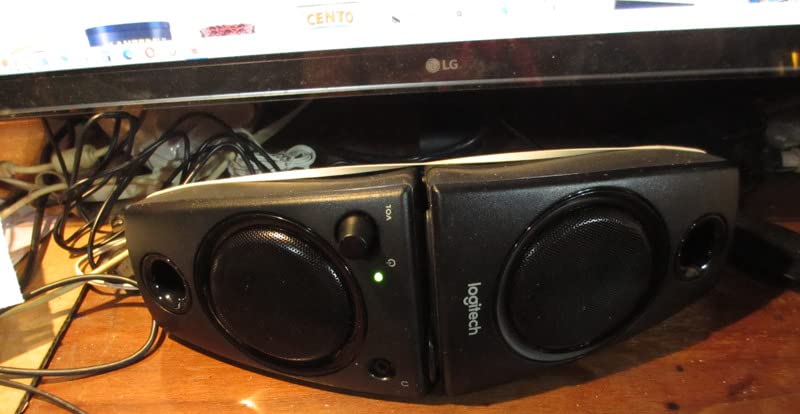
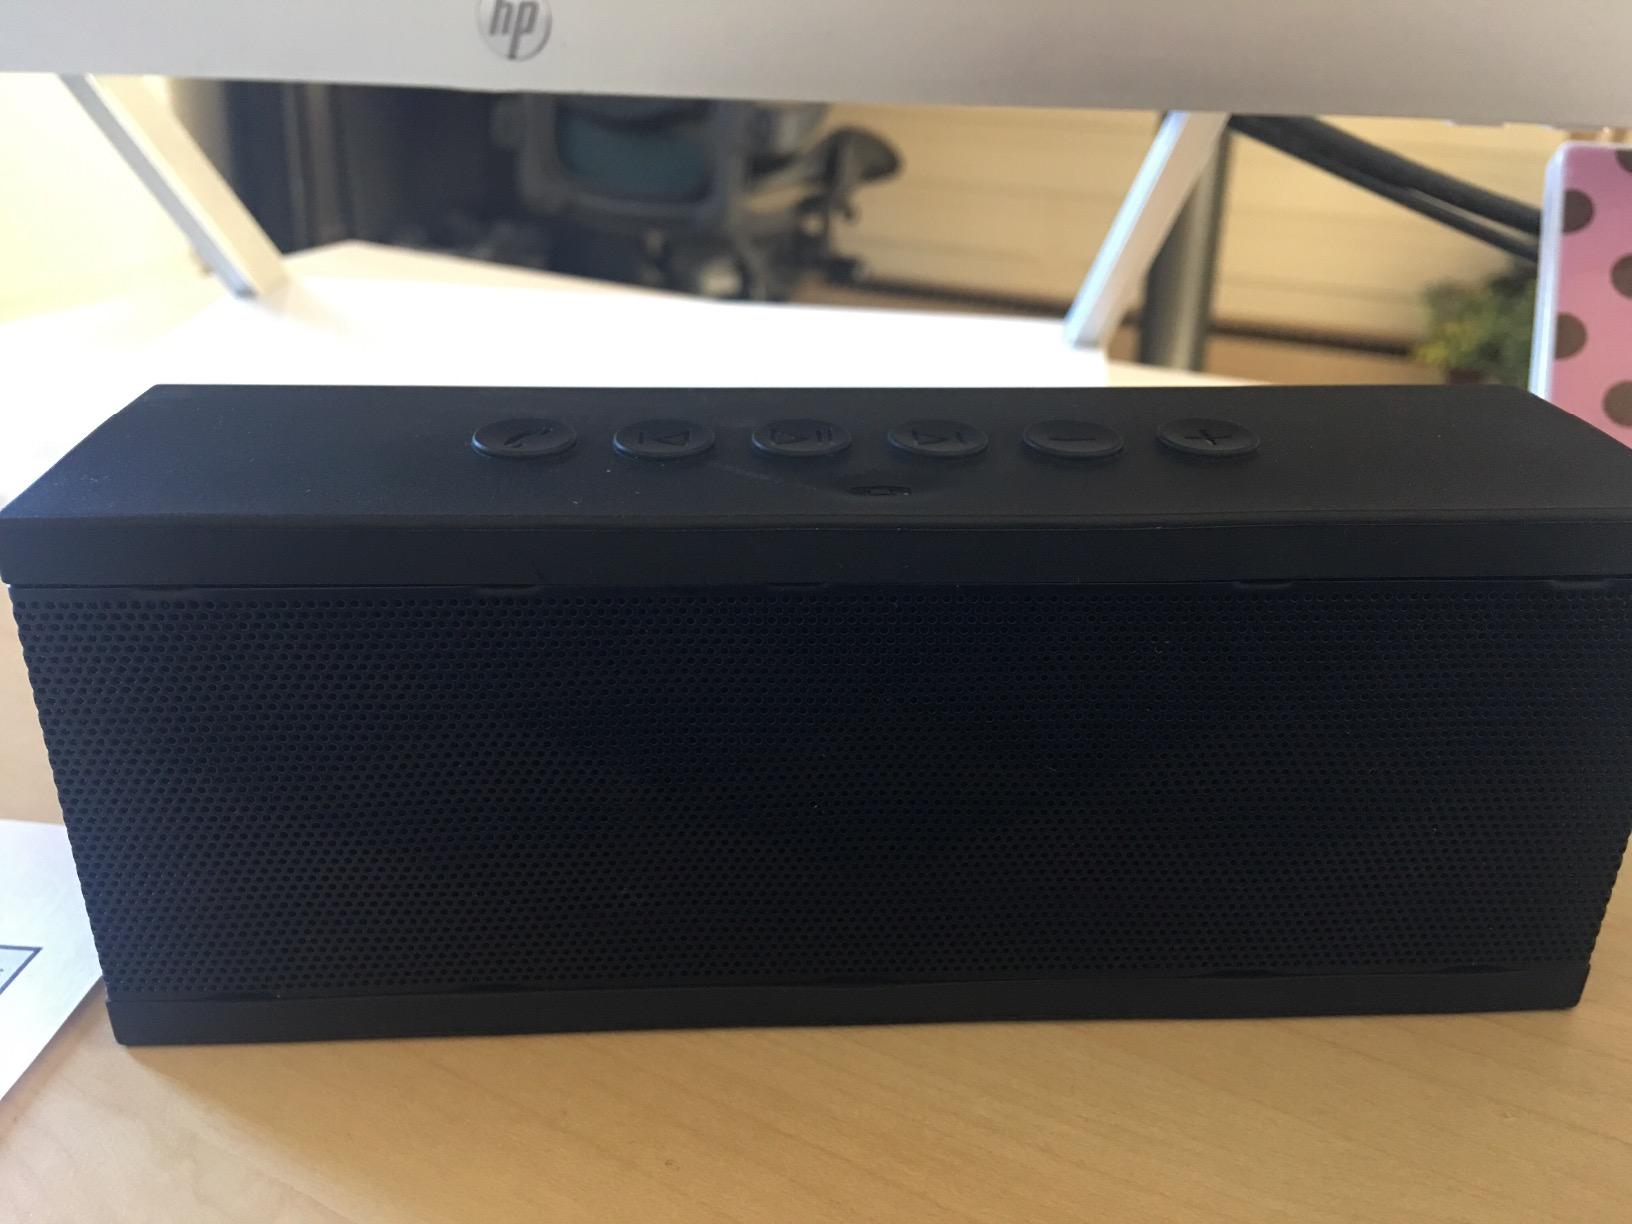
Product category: speaker
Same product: no